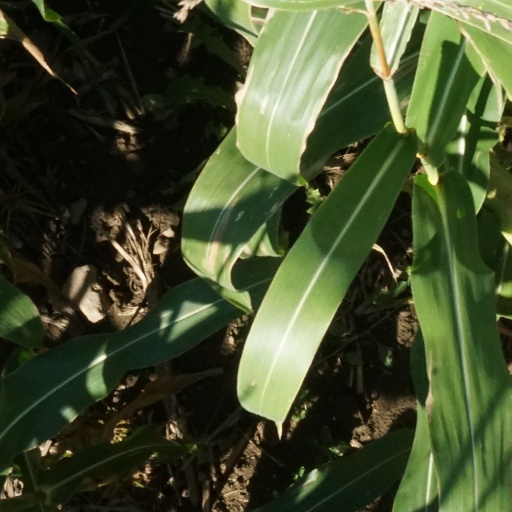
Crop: maize; corn